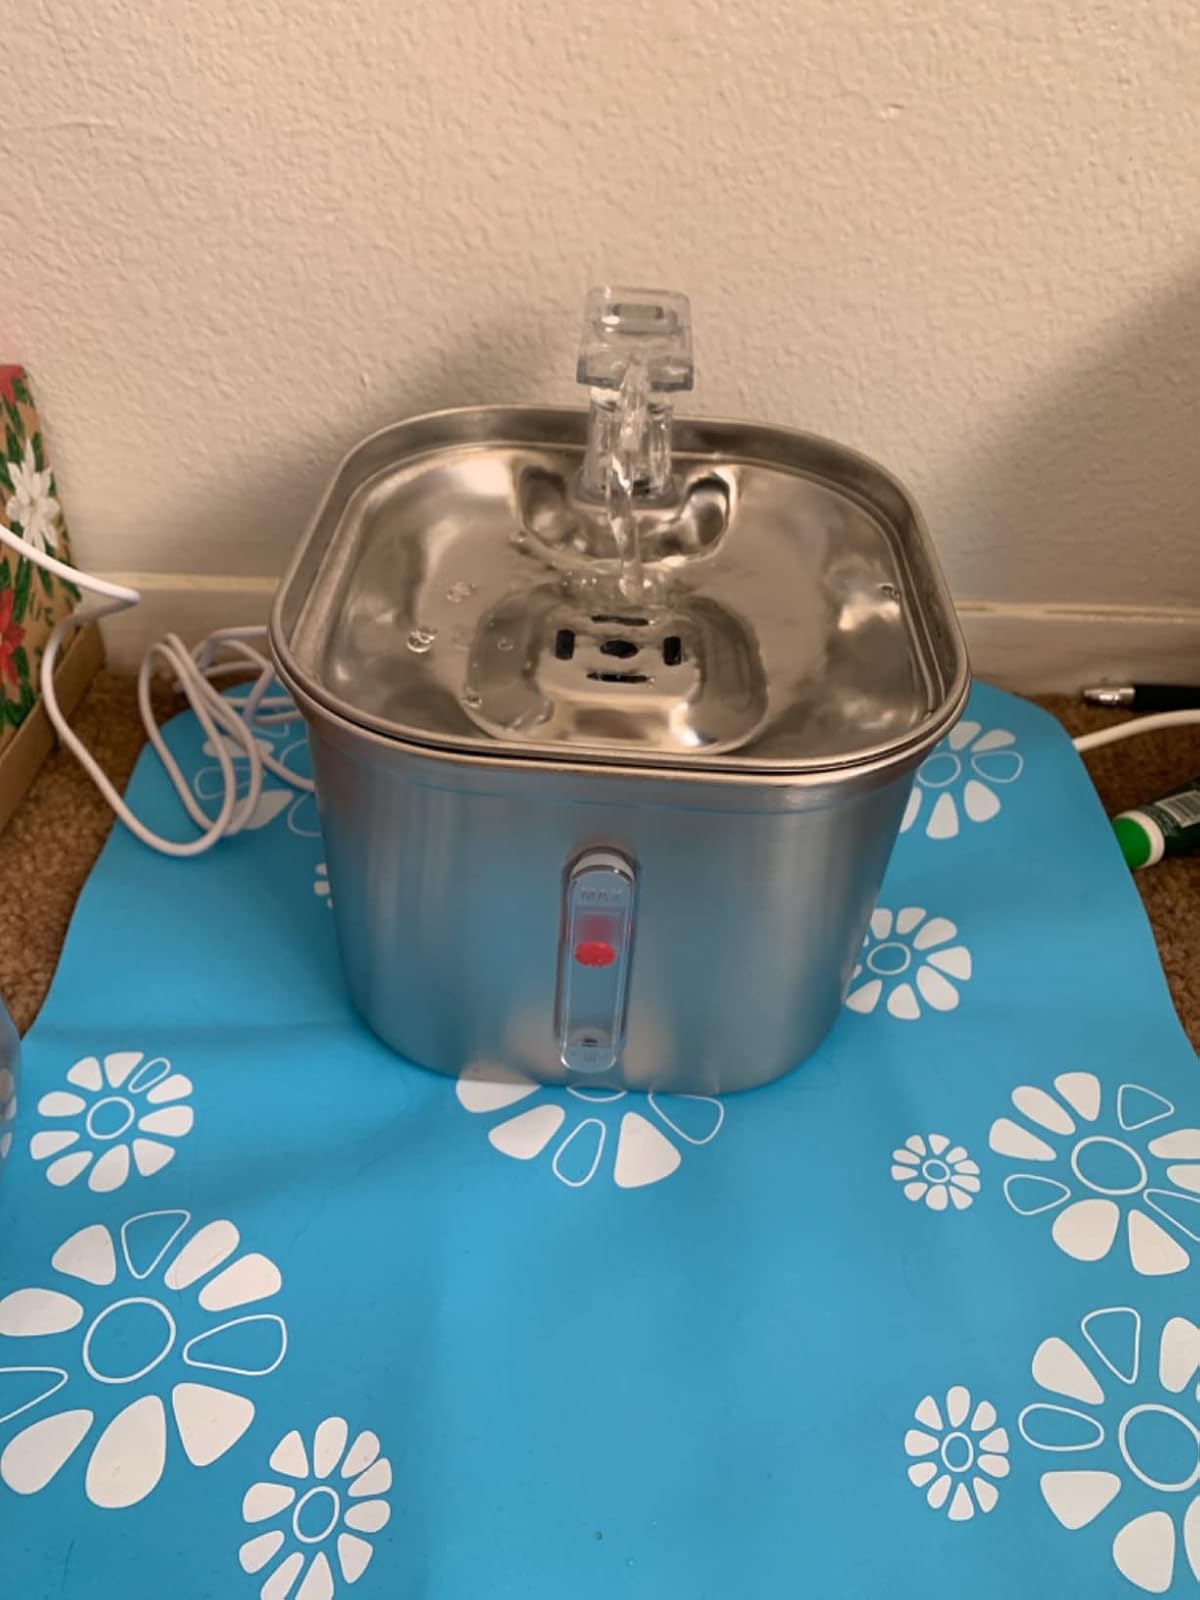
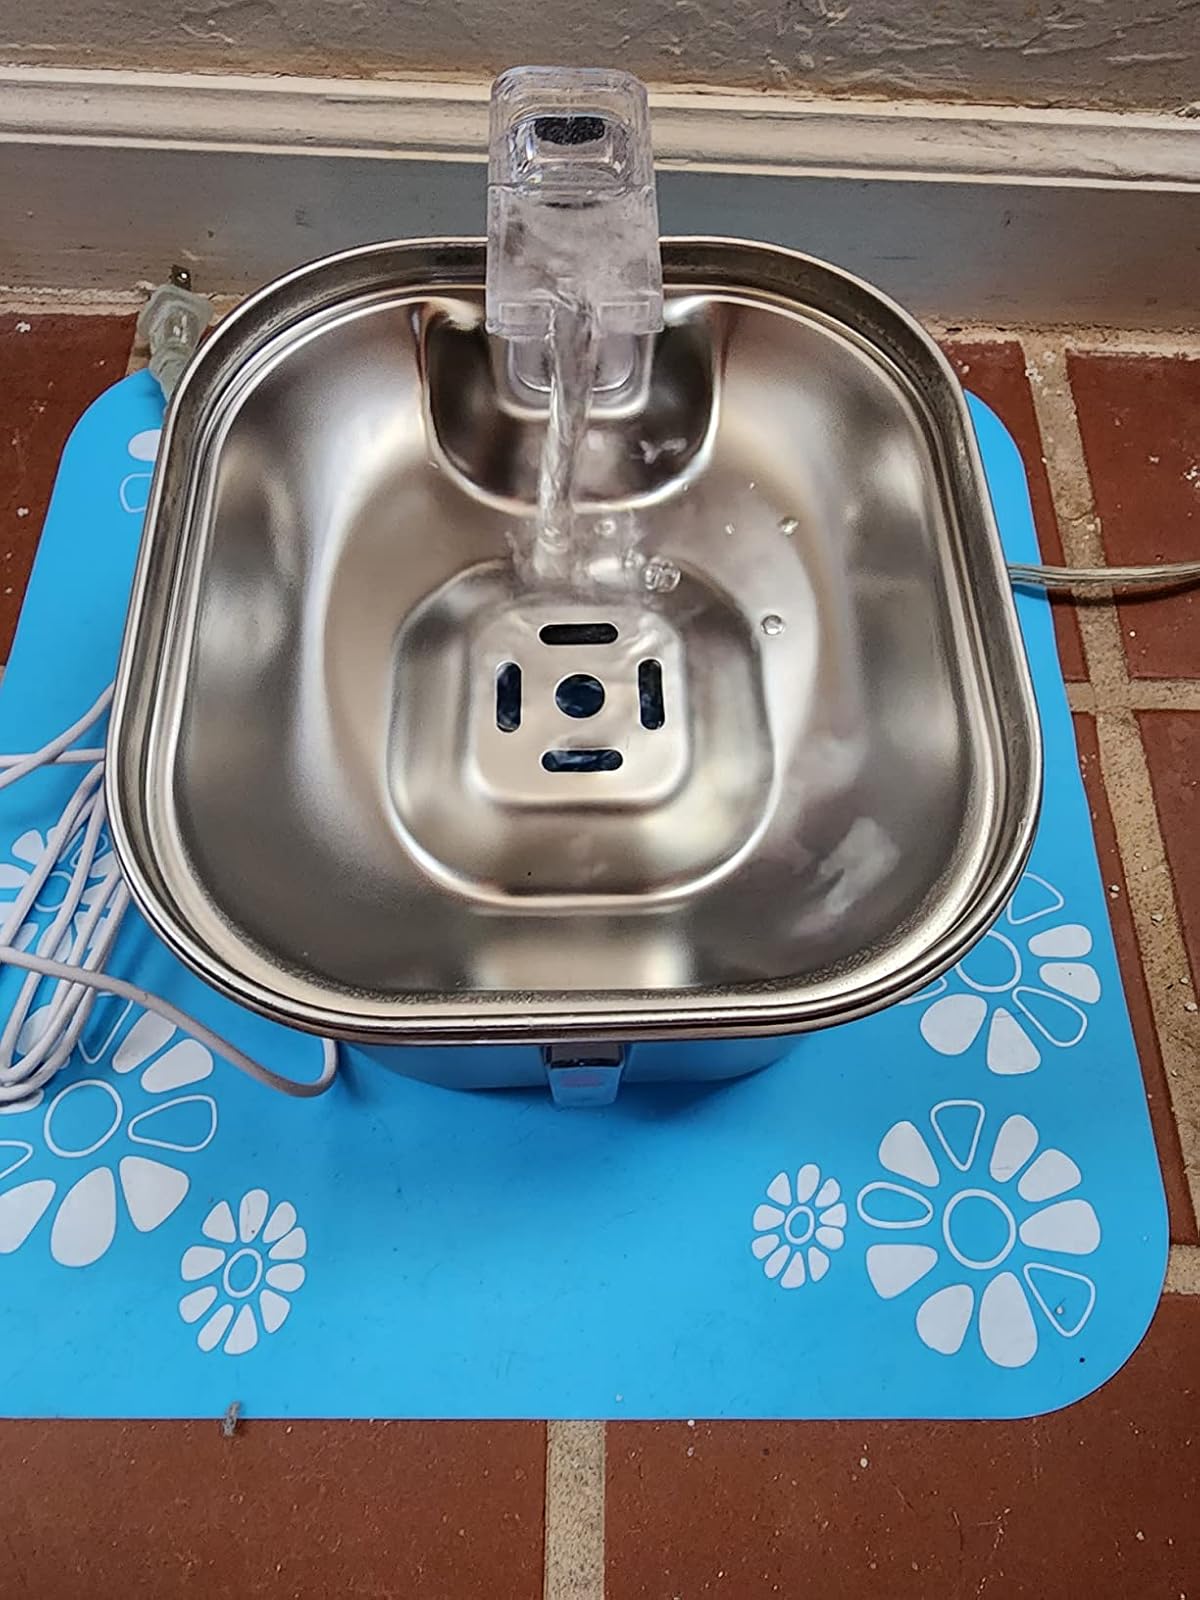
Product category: items_bowl
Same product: yes